Mahathir Mohamad

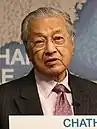
Mahathir in 2018

Mahathir bin Mohamad (born 10 July 1925) is a Malaysian politician, author and doctor who served as the fourth and seventh prime minister of Malaysia from 1981 to 2003 and again from 2018 to 2020. He was the country's longest-serving prime minister, serving for a cumulative total of 24 years. His political career has spanned more than 75 years, from joining protests opposing citizenship policies for non-Malays in the Malayan Union in the 1940s to forming the Gerakan Tanah Air coalition in 2022. During his premiership, Mahathir was granted the title "Father of Modernisation" for his pivotal role in transforming the country's economy and infrastructure. At 100 years old, he is currently the oldest living former Malaysian prime minister.